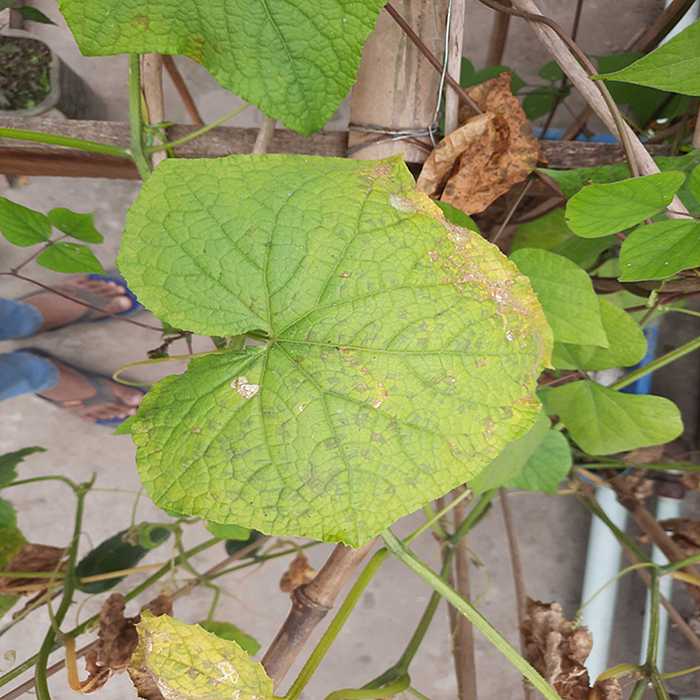
Plant: Cucumber
Label: Anthracnose lesions